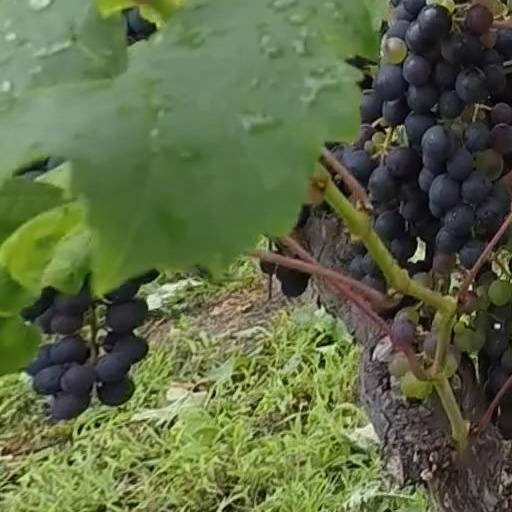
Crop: grape